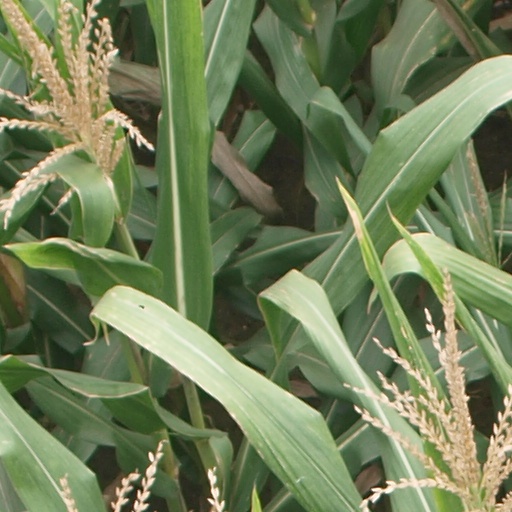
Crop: maize; corn